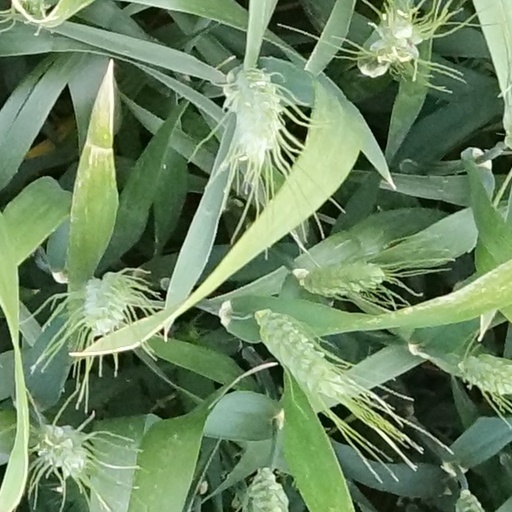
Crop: wheat